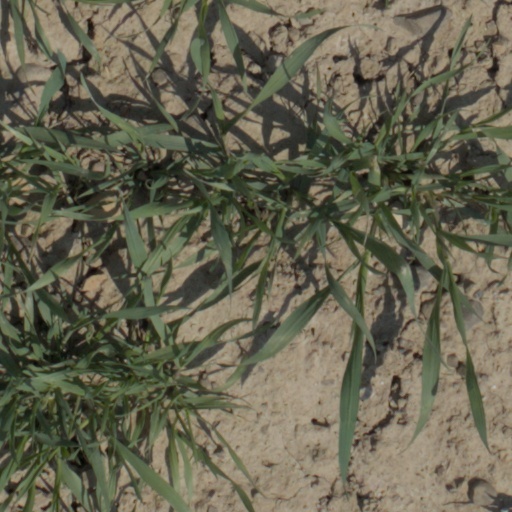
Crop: wheat